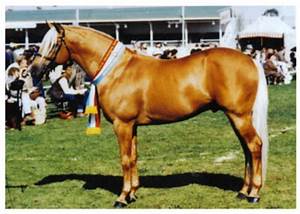
Label: horse